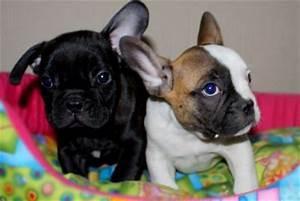
dog